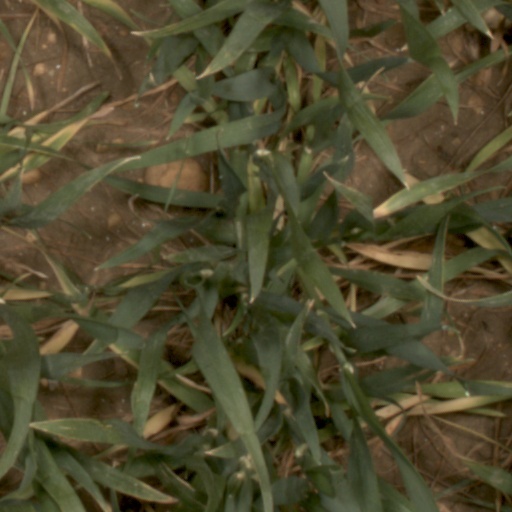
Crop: wheat